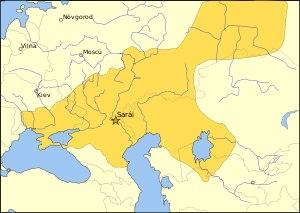
Le siège de Caffa est une bataille du XIVᵉ siècle opposant l'armée mongole de la Horde d'or de Djanibeg à la ville de Caffa, aujourd'hui Théodosie, qui fait alors partie de la Gazarie, un ensemble de sept ports situés en Crimée et appartenant à l'empire maritime de la république de Gênes.